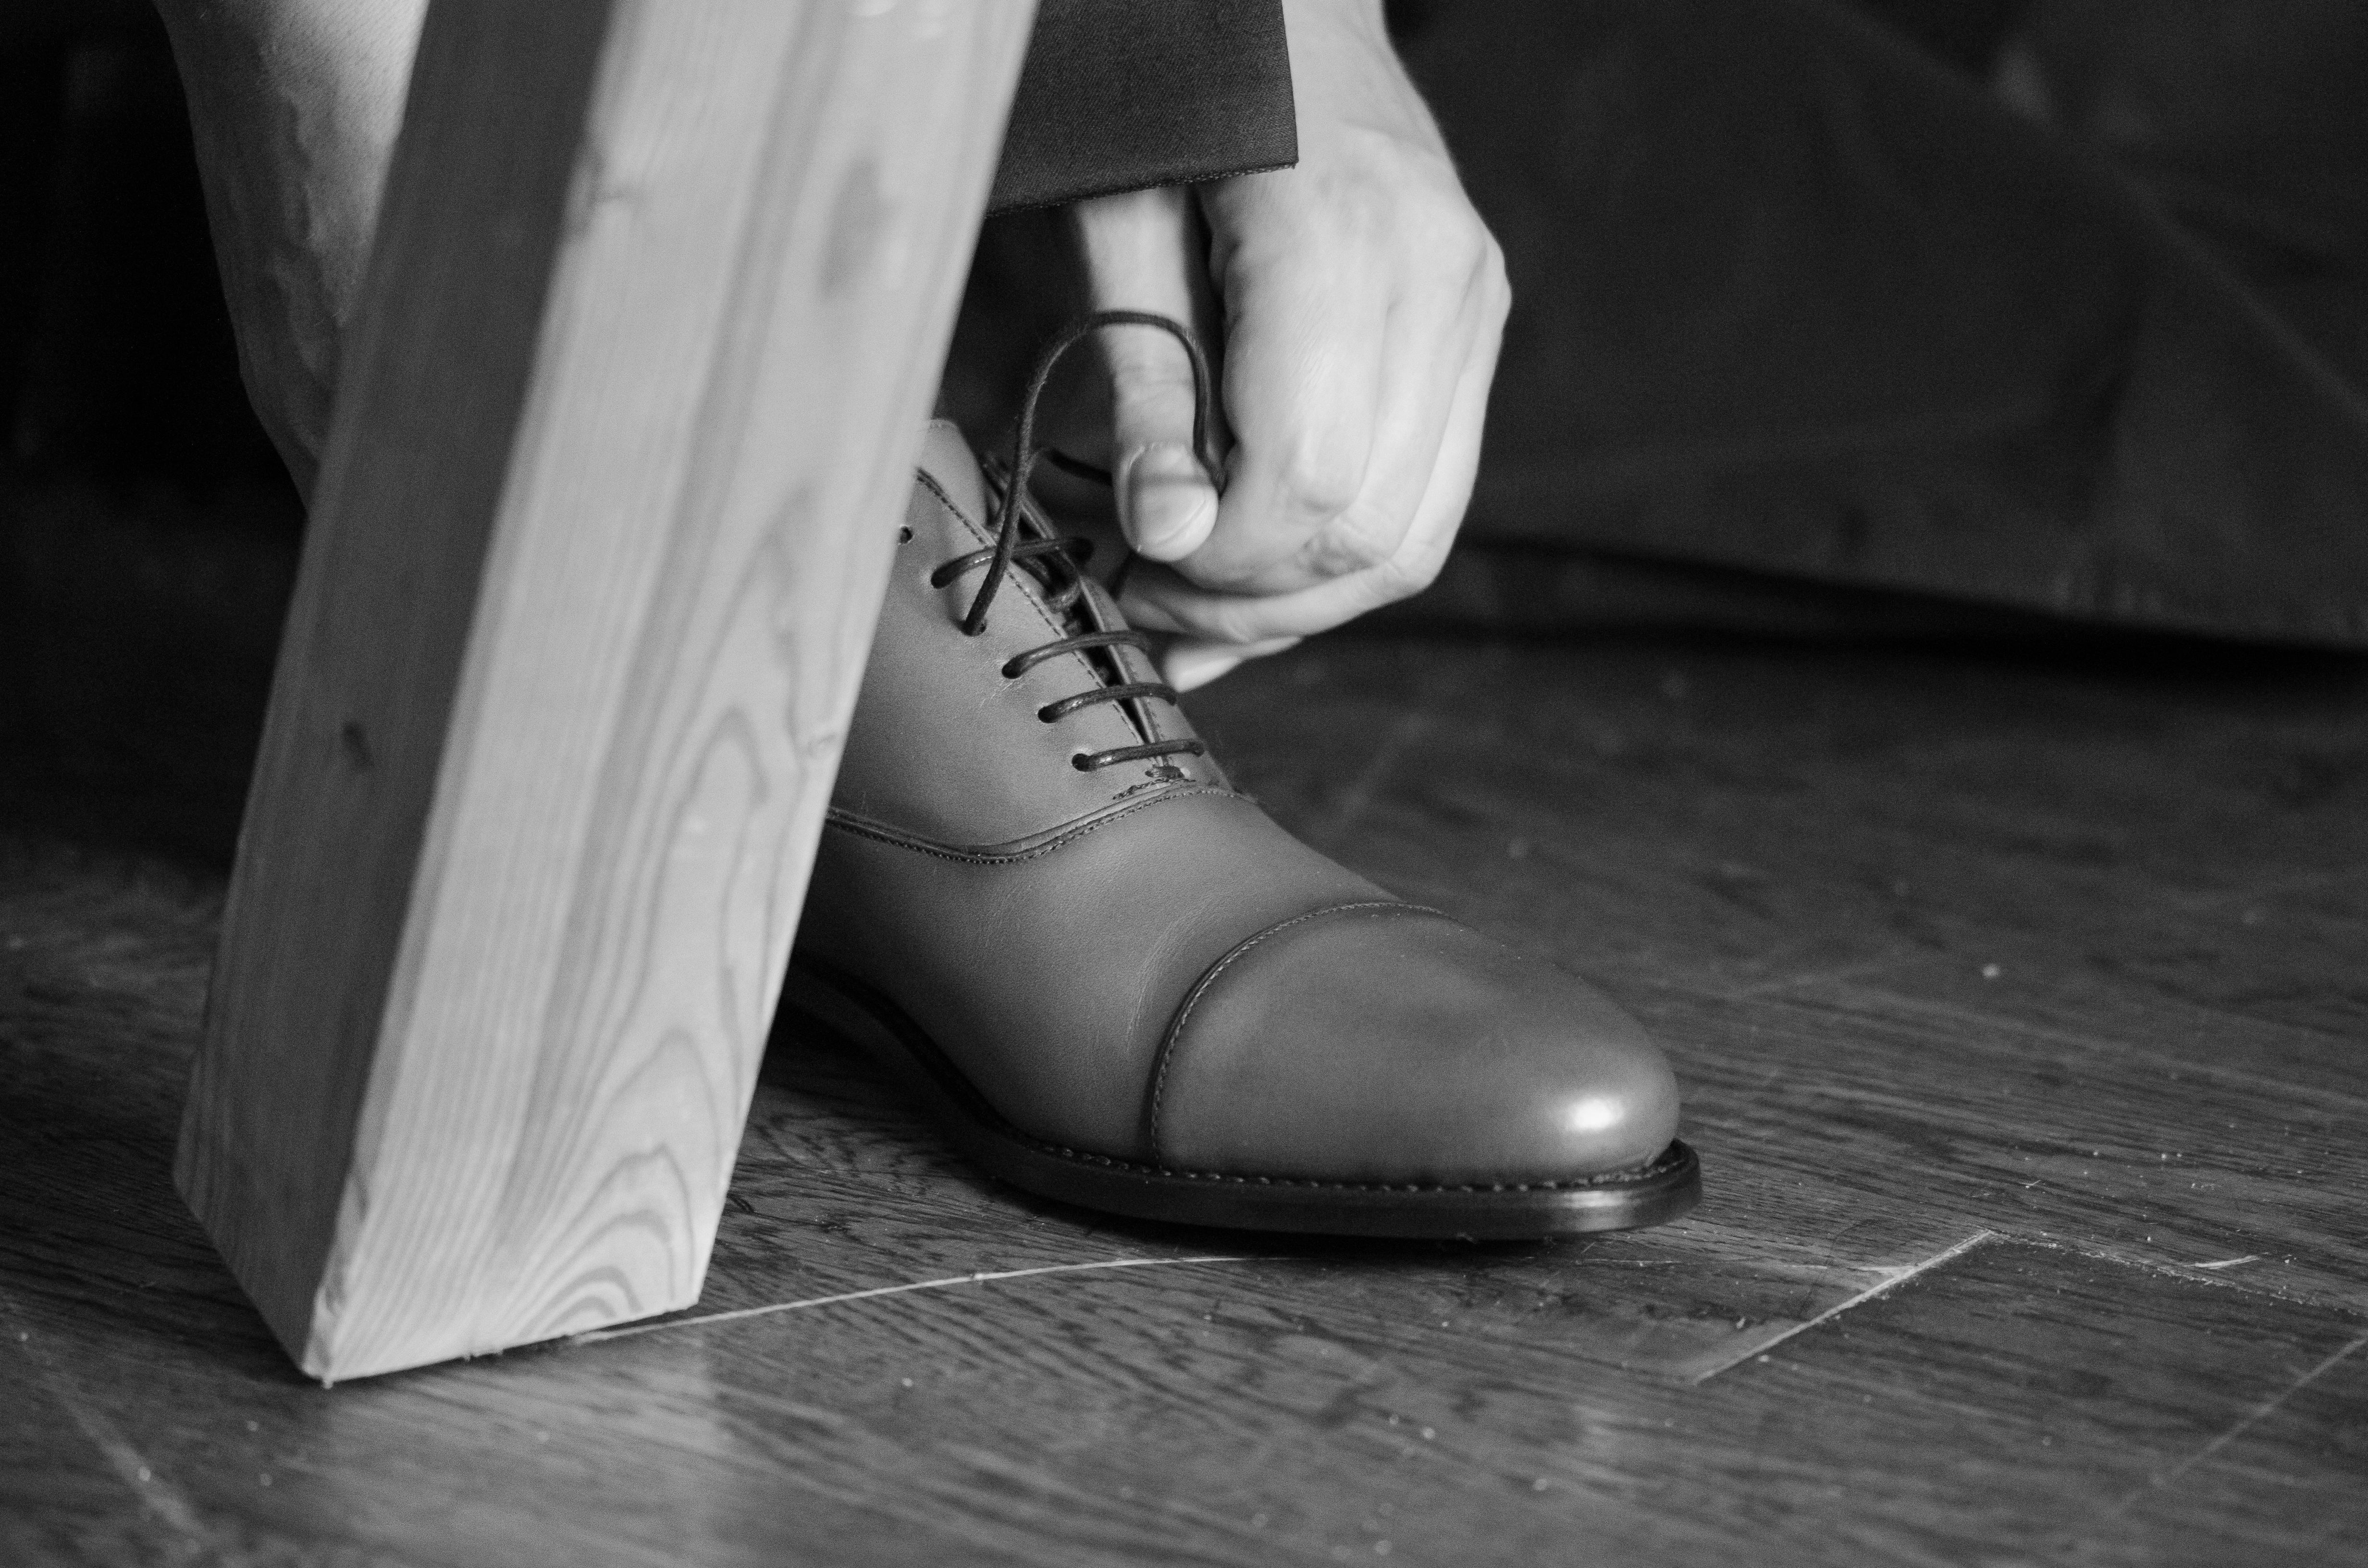
man, shoe, black and white, white, photography, leg, model, spring, commitment, fashion, black, monochrome, wedding, groom, marriage, preparation, festive, human body, shoes, festival, dress, footwear, photograph, beauty, elegant, before, marry, photo shoot, wedding feast, first look, monochrome photography, high heeled footwear